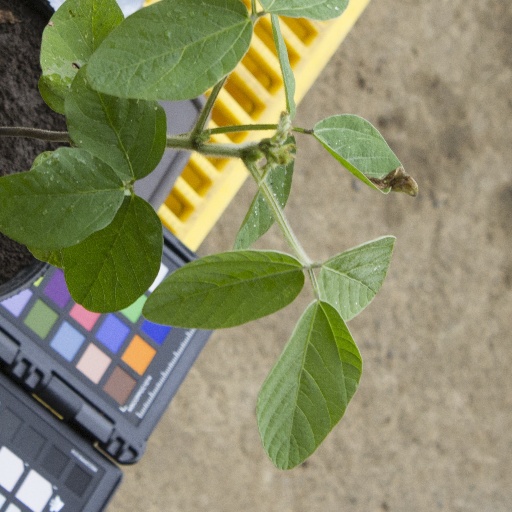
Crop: soybean